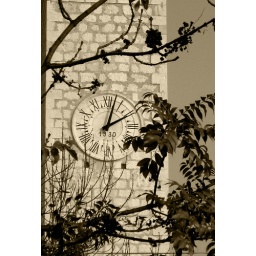
Another sepia-tinted photo of the clock tower near the center of Montereale-Valcellina.